Sigurd Evensmo

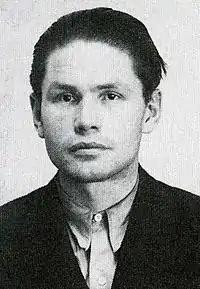
Sigurd Evensmo

He was born in Hamar. In his younger years he was active in Clarté, a student organization at University of Oslo and in contact with Mot Dag, a forum among the social democratic students (later the Student's Communist Organization). He then joined the Workers' Youth League and worked actively with them. He began as a journalist apprentice with "Hamar Arbeiderblad" and continued as a journalist in many weekly workers papers including "Tiden" in Arendal, "Fremtiden" in Drammen and "Arbeidernes Pressekontor" in Oslo. Finally in 1939 he began to work for the "Arbeiderbladet".